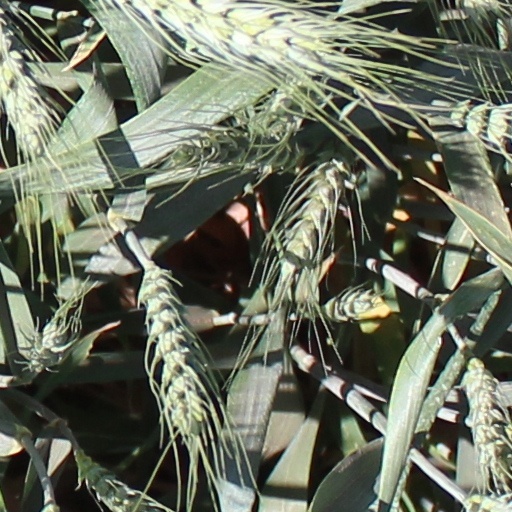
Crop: wheat